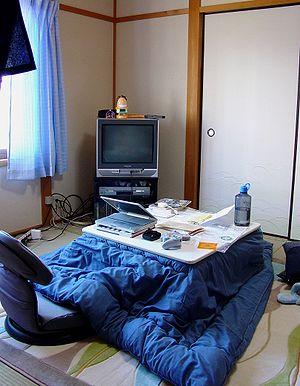
Un kotatsu est un support de bois de faible hauteur recouvert d’un futon ou d'une couverture épaisse, sur lequel repose un dessus de table. Le dessous d’un kotatsu est chauffé. C’est le mode de chauffage le plus courant au Japon, le chauffage central étant peu répandu.